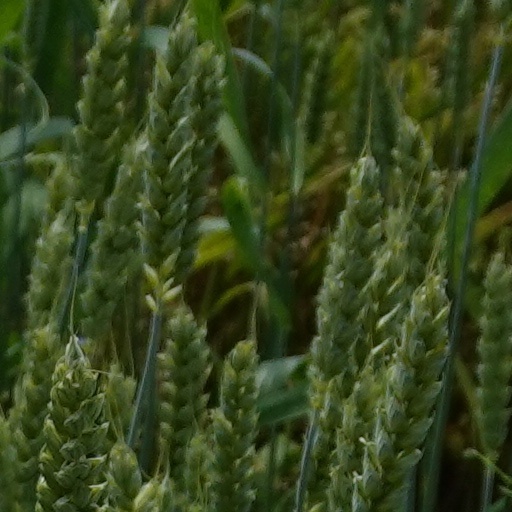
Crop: wheat